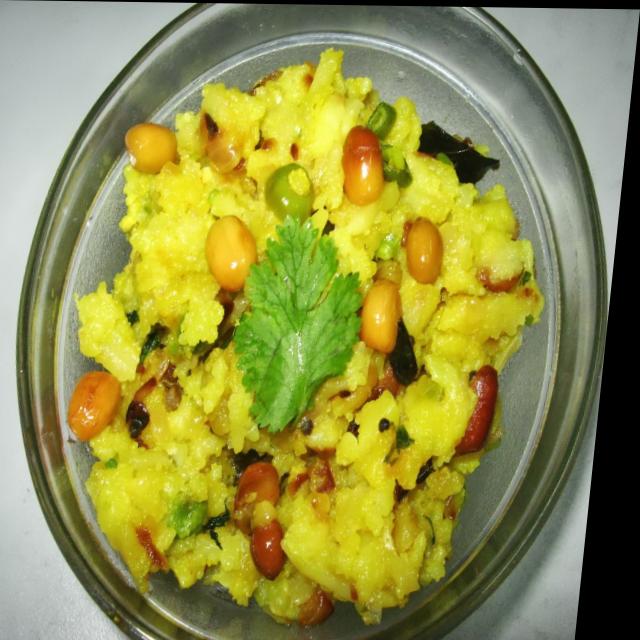
Dish: poha